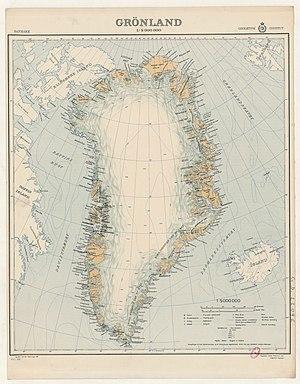
Carte du Groenland (1937), en langue danoise
L'histoire du Groenland se divise en plusieurs phases très distinctes. Colonisé successivement ou parallèlement par divers peuples, le Groenland jouit d'une autonomie importante au sein du royaume du Danemark depuis 1979.